Pieter and François Hemony

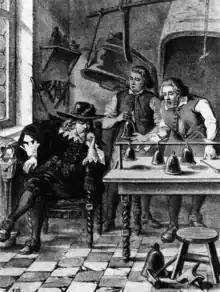
1875 drawing of the brothers with Jacob van Eyck

Pieter Hemony (born Pierre Hemony; 161920 February 1680) and his brother François Hemony (24 May 1667) were the greatest bellfounders in the history of the Low Countries. They developed the carillon, in collaboration with Jacob van Eyck, into a full-fledged musical instrument by casting the first tuned carillon in 1644.